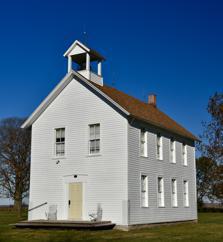
Building: Lancaster School (Sigourney, Iowa)
Country: United States of America
Year built: 1881
United States historic place Lancaster School U.S. National Register of Historic Places Show map of Iowa Show map of the United States Location Southeast of Sigourney Coordinates 41°16′31″N 92°10′02″W / 41.275175°N 92.167284°W / 41.275175; -92.167284 Area 1 acre (0.40 ha) Built 1881 Built by Reynolds Bros. Architectural style Colonial Revival NRHP reference No. 84000010 Added to NRHP October 4, 1984 Lancaster School is a preserved 1881 two-story schoolhouse located in rural Keokuk County, Iowa , United States southeast of the county seat of Sigourney . History Lancaster School is the last remaining public building in what was the former county seat of Lancaster. It occupies the ground that was the courthouse square. The school was one of six two-story buildings built by the county for educational purposes in the 1870s and early 1880s. They required two teachers, and were therefore more expensive to operate. This building was constructed in 1881 by Reynolds Bros. It replaced a school building that had been built further east in 1874. It is a two-story frame structure that measures 33 by 22 feet (10.1 by 6.7 m). The pedimented entry faces the south, and there is a belfry above the gable .  A single classroom is located on the northern two-thirds of both floors. The town of Lancaster at one time had 32 buildings, but it started to decline in the 20th century. Enrollment in the school was 119 in 1898, but fell to about thirty early in the 20th century. When it closed in 1964 there were 13 students enrolled, and by that time they only utilized the first floor. The former school building, one of the churches and a few houses are all that remain of Lancaster. The building has been used in subsequent years as a voting facility. It was listed on the National Register of Historic Places in 1984. References